Blue Streak (film)

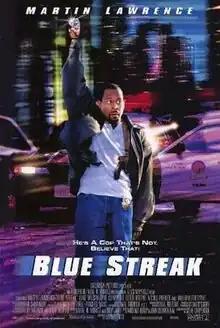
Theatrical release poster

Blue Streak is a 1999 American buddy cop action comedy film directed by Les Mayfield. Inspired by the 1965 film "The Big Job", the film stars Martin Lawrence, Luke Wilson, Dave Chappelle, Peter Greene, Nicole Ari Parker and William Forsythe. Lawrence plays Miles, a jewel thief who tries to retrieve a diamond he left at a police station, whereupon he disguises himself as a detective and gets paired with a real policeman to investigate burglaries. The film was shot on location in California. The prime shooting spot was Sony Pictures Studios, which is located in Culver City, California.